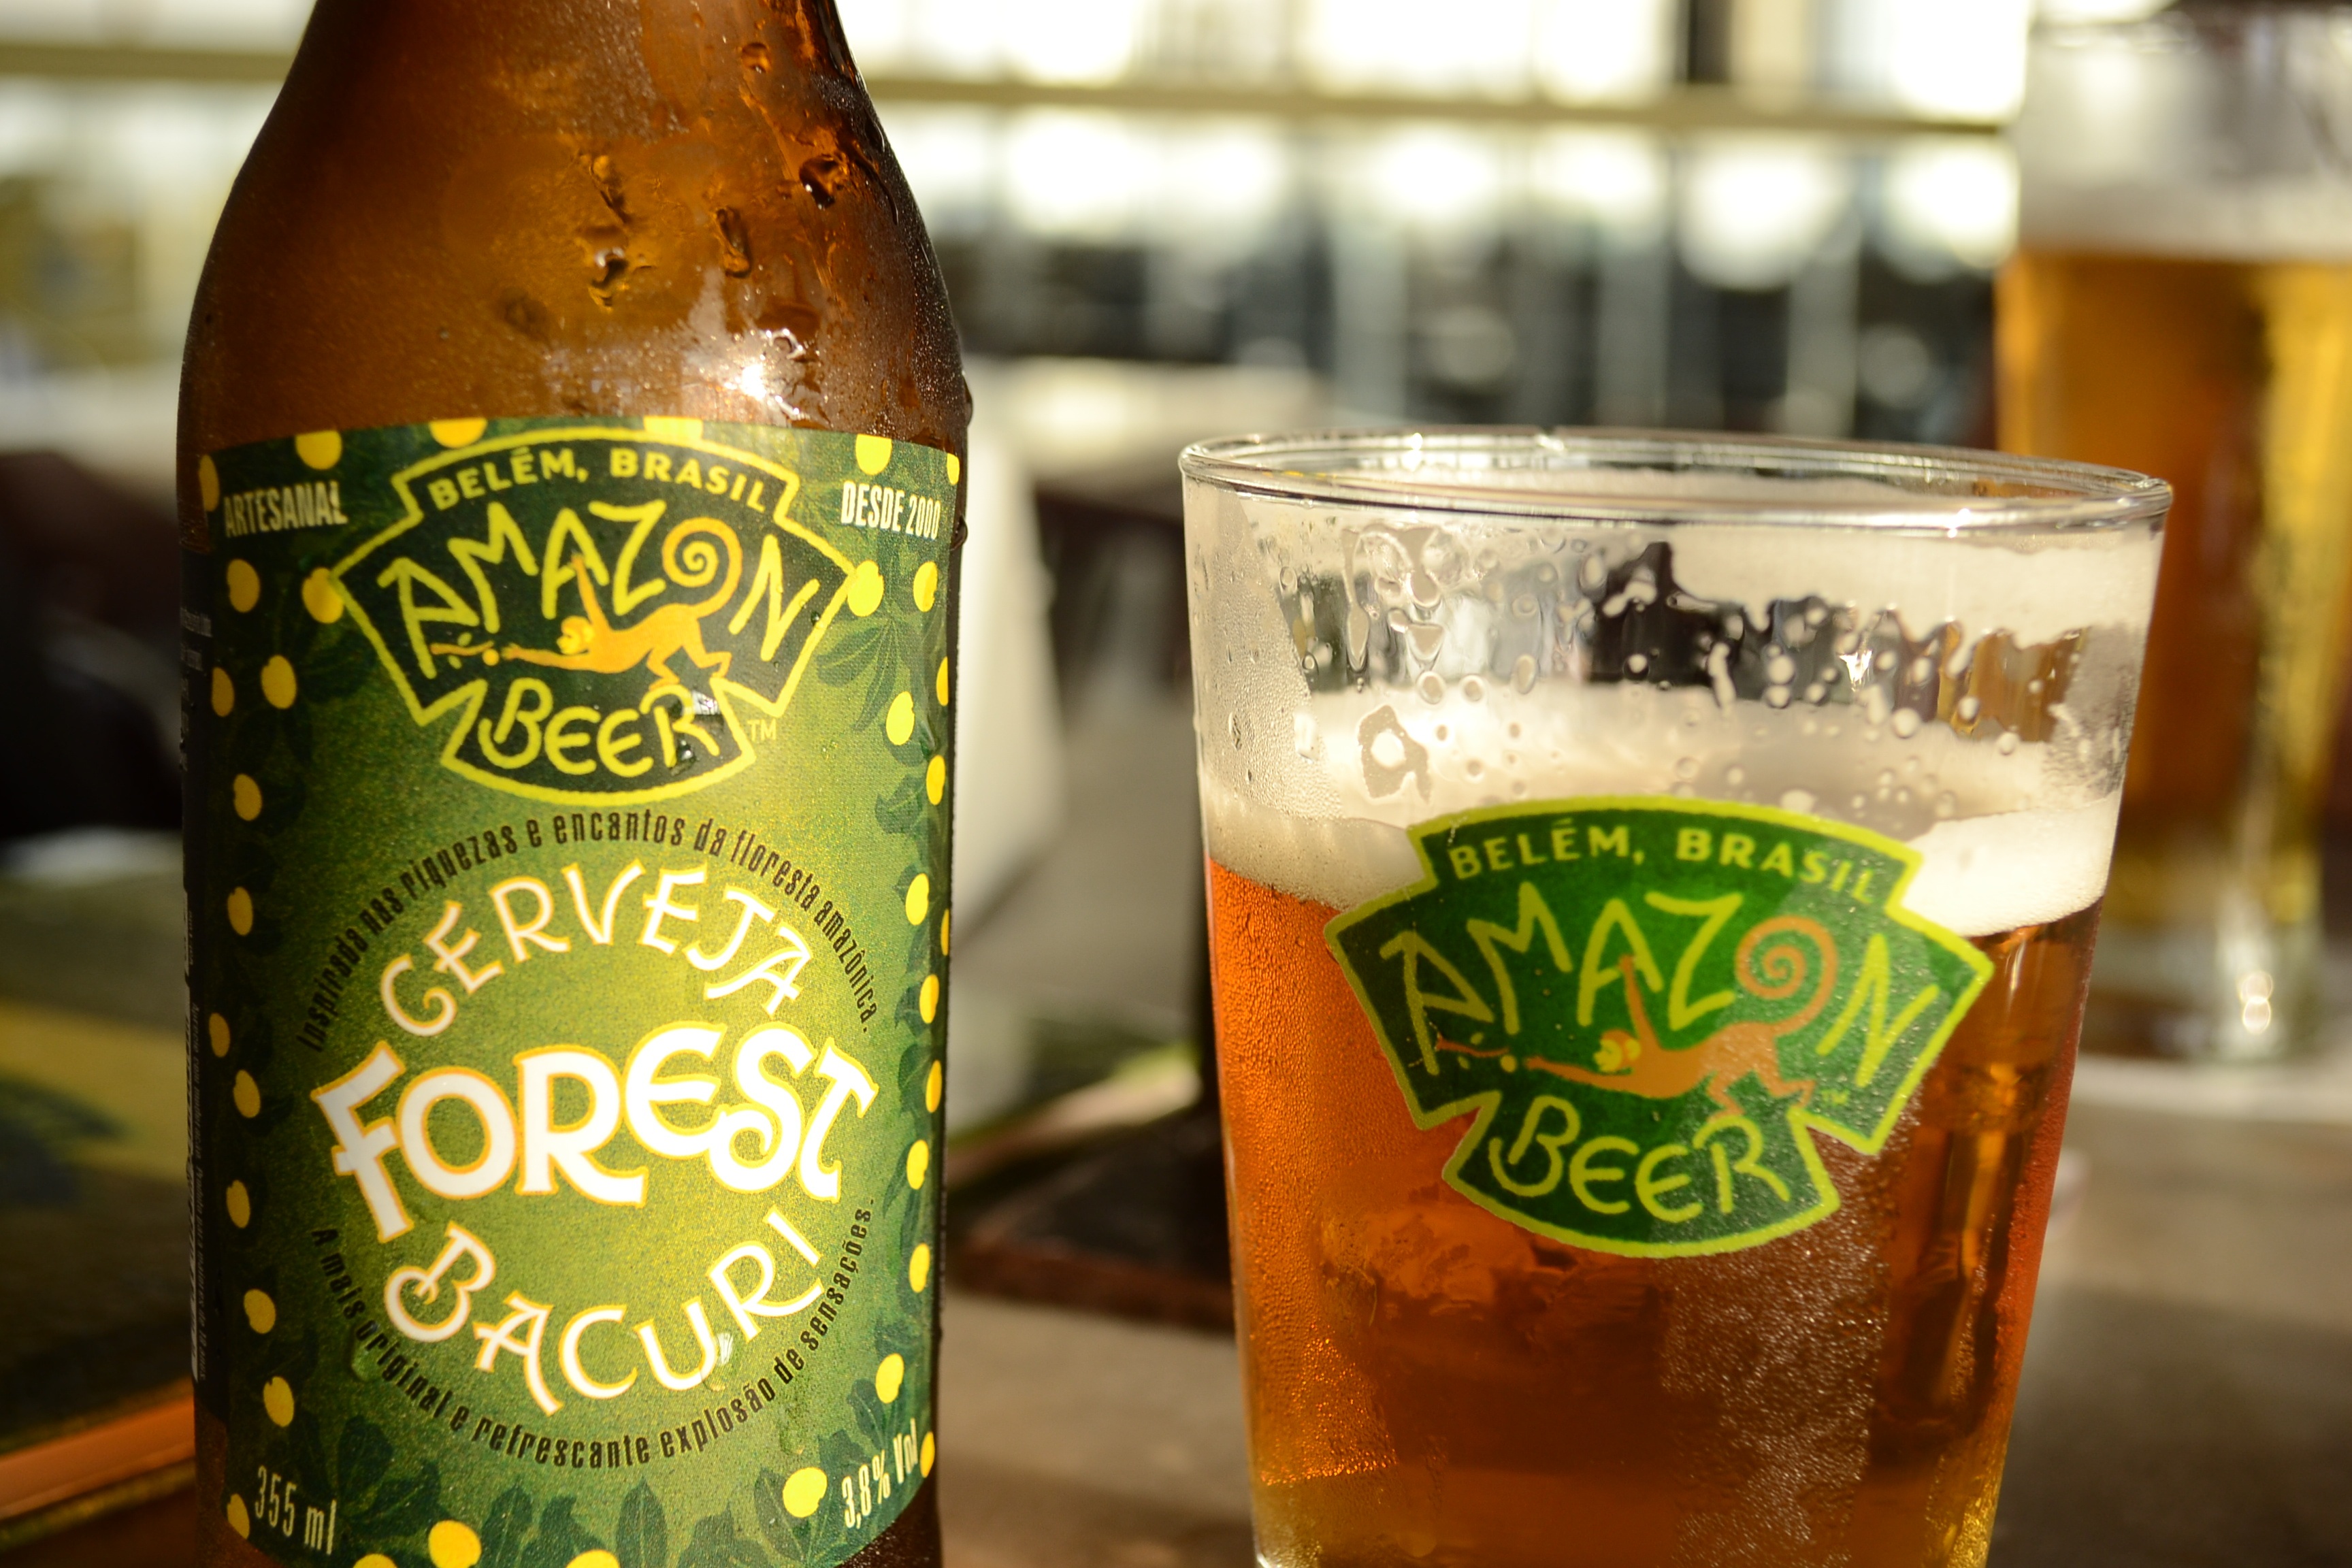
drink, bottle, beer, lager, beer bottle, alcoholic beverage, pint us